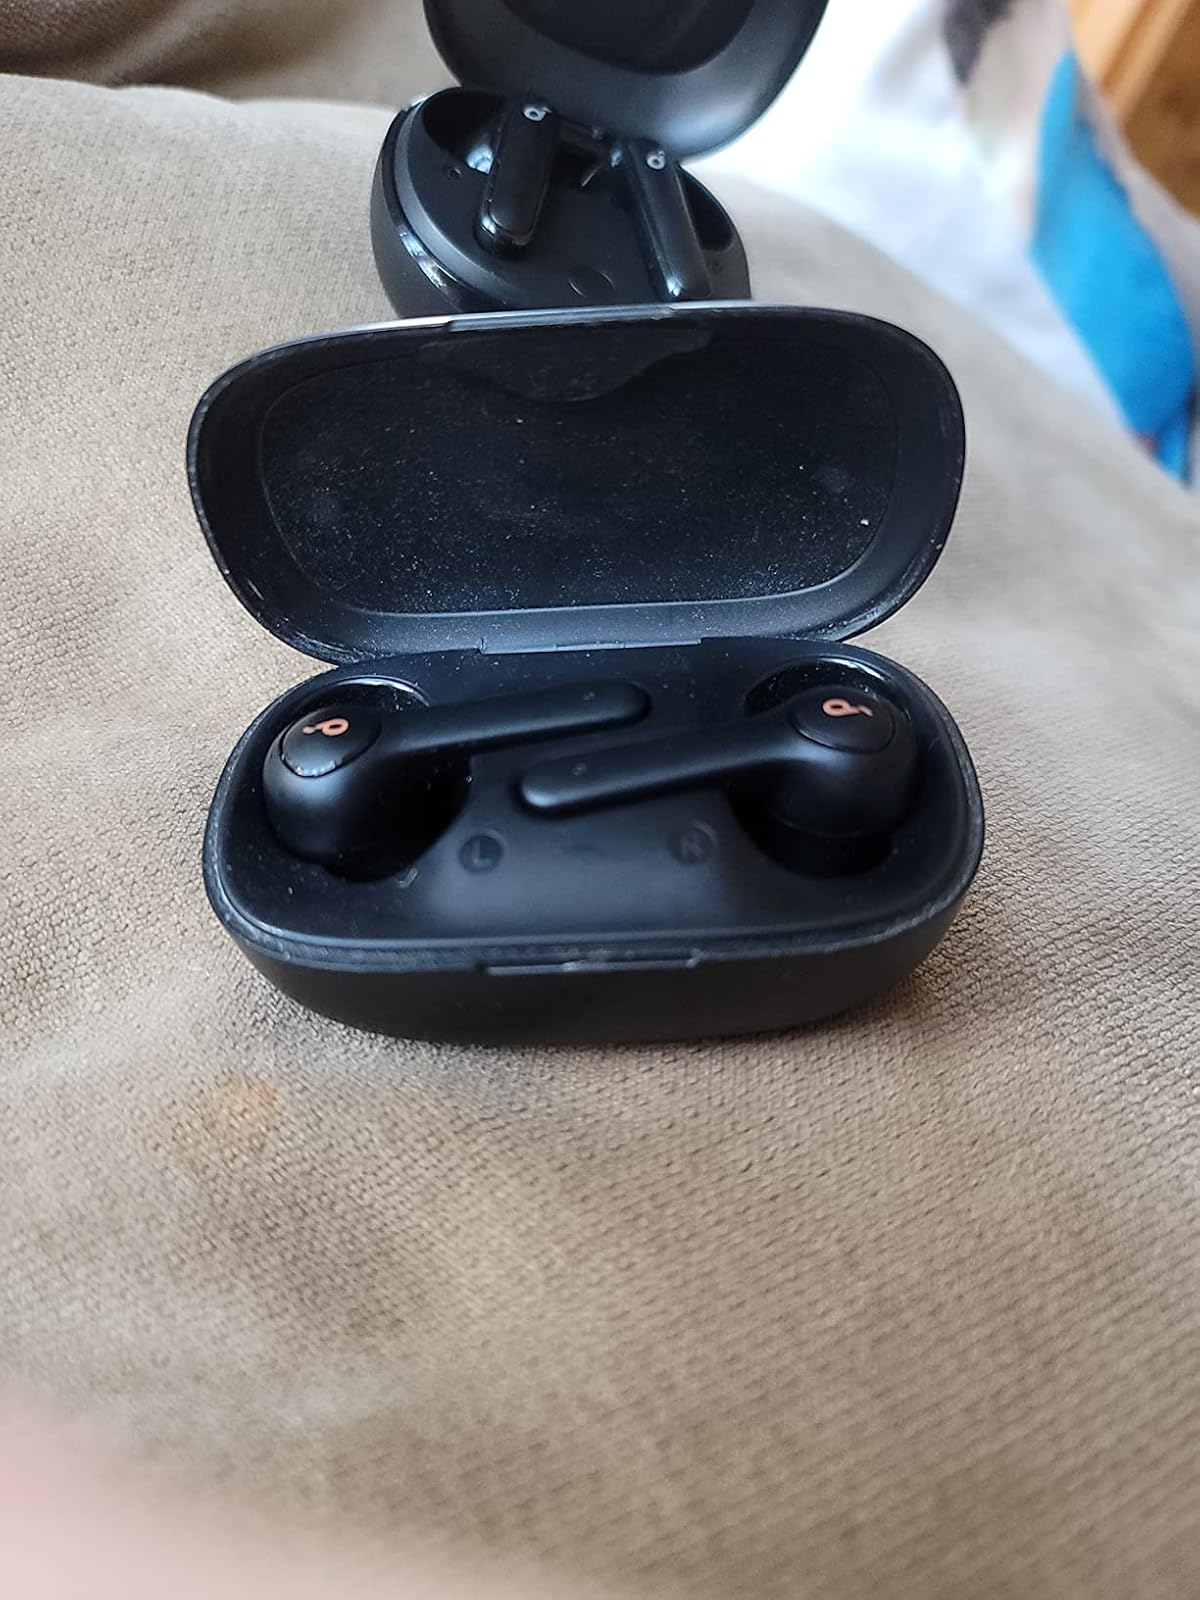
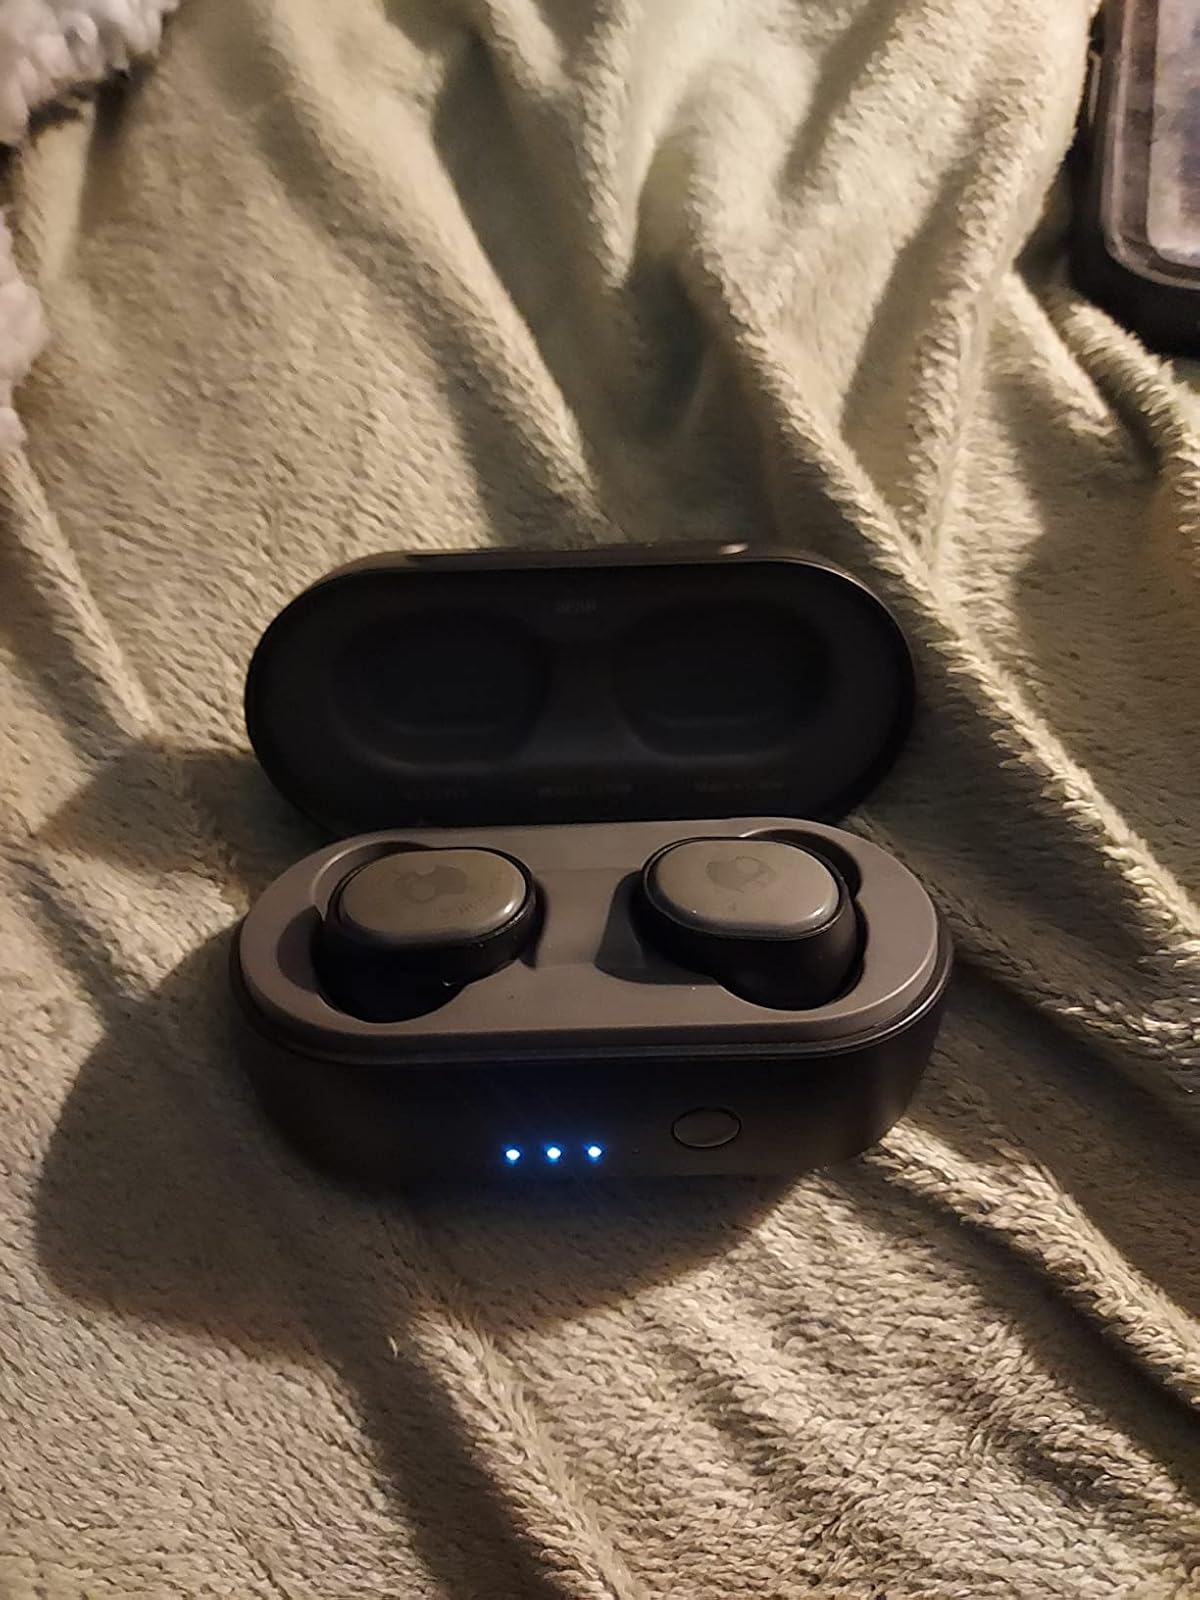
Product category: earbuds
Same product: no